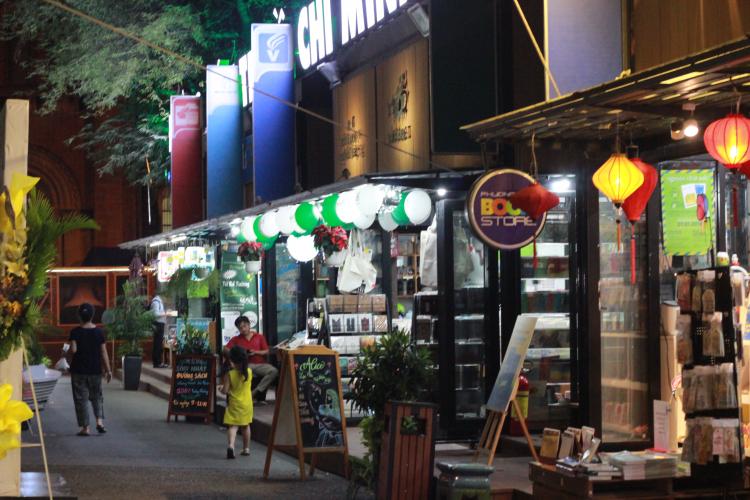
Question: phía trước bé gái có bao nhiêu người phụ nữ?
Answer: phía trước bé gái có một người phụ nữ